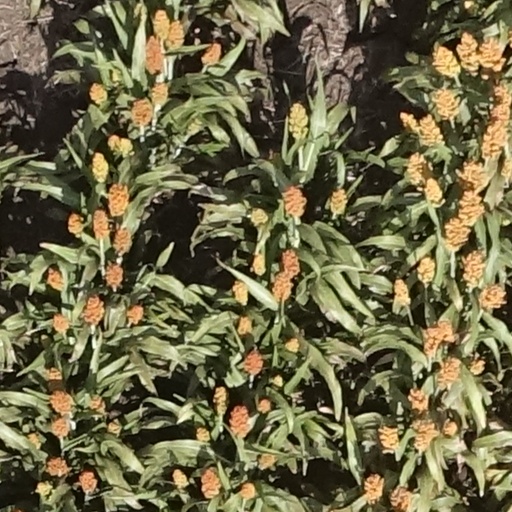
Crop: sorghum